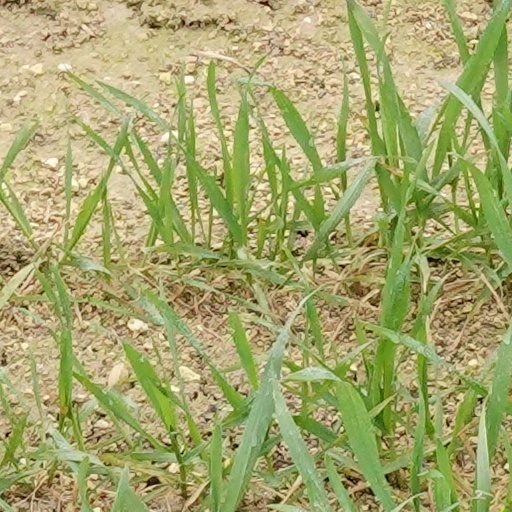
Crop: wheat